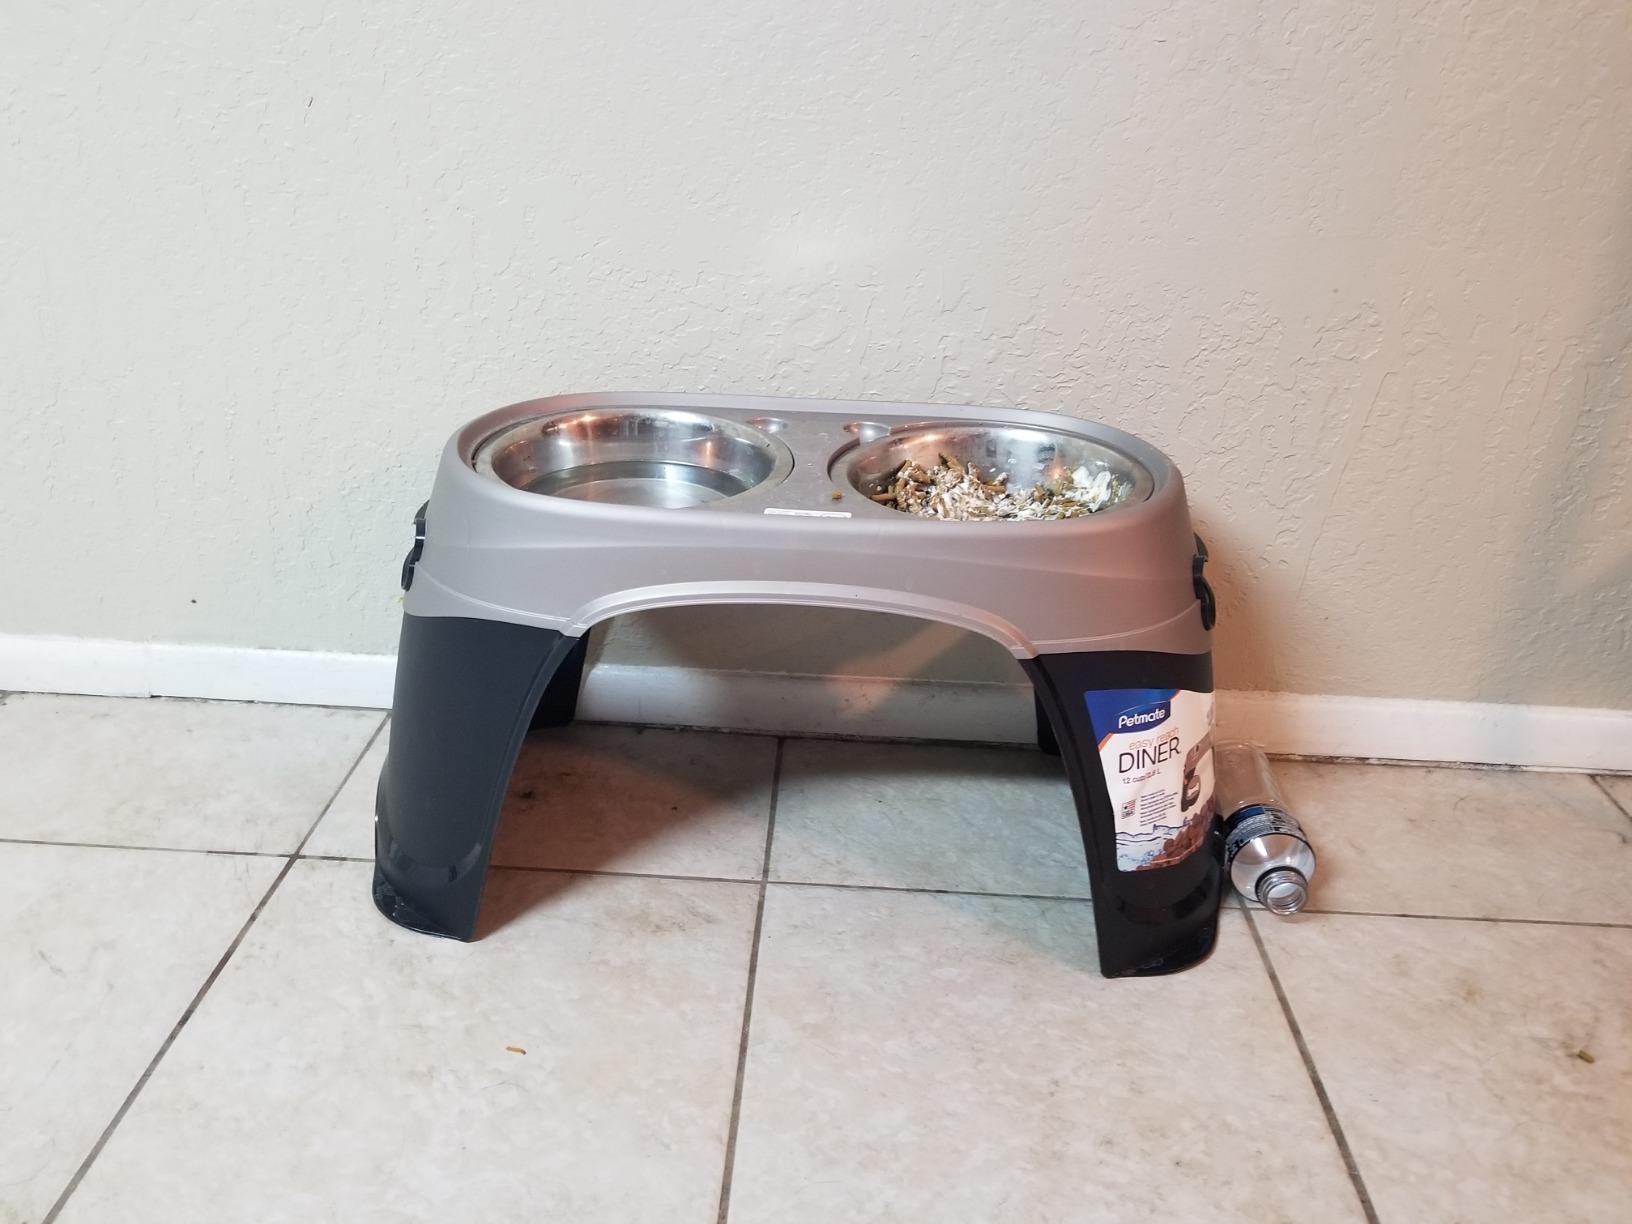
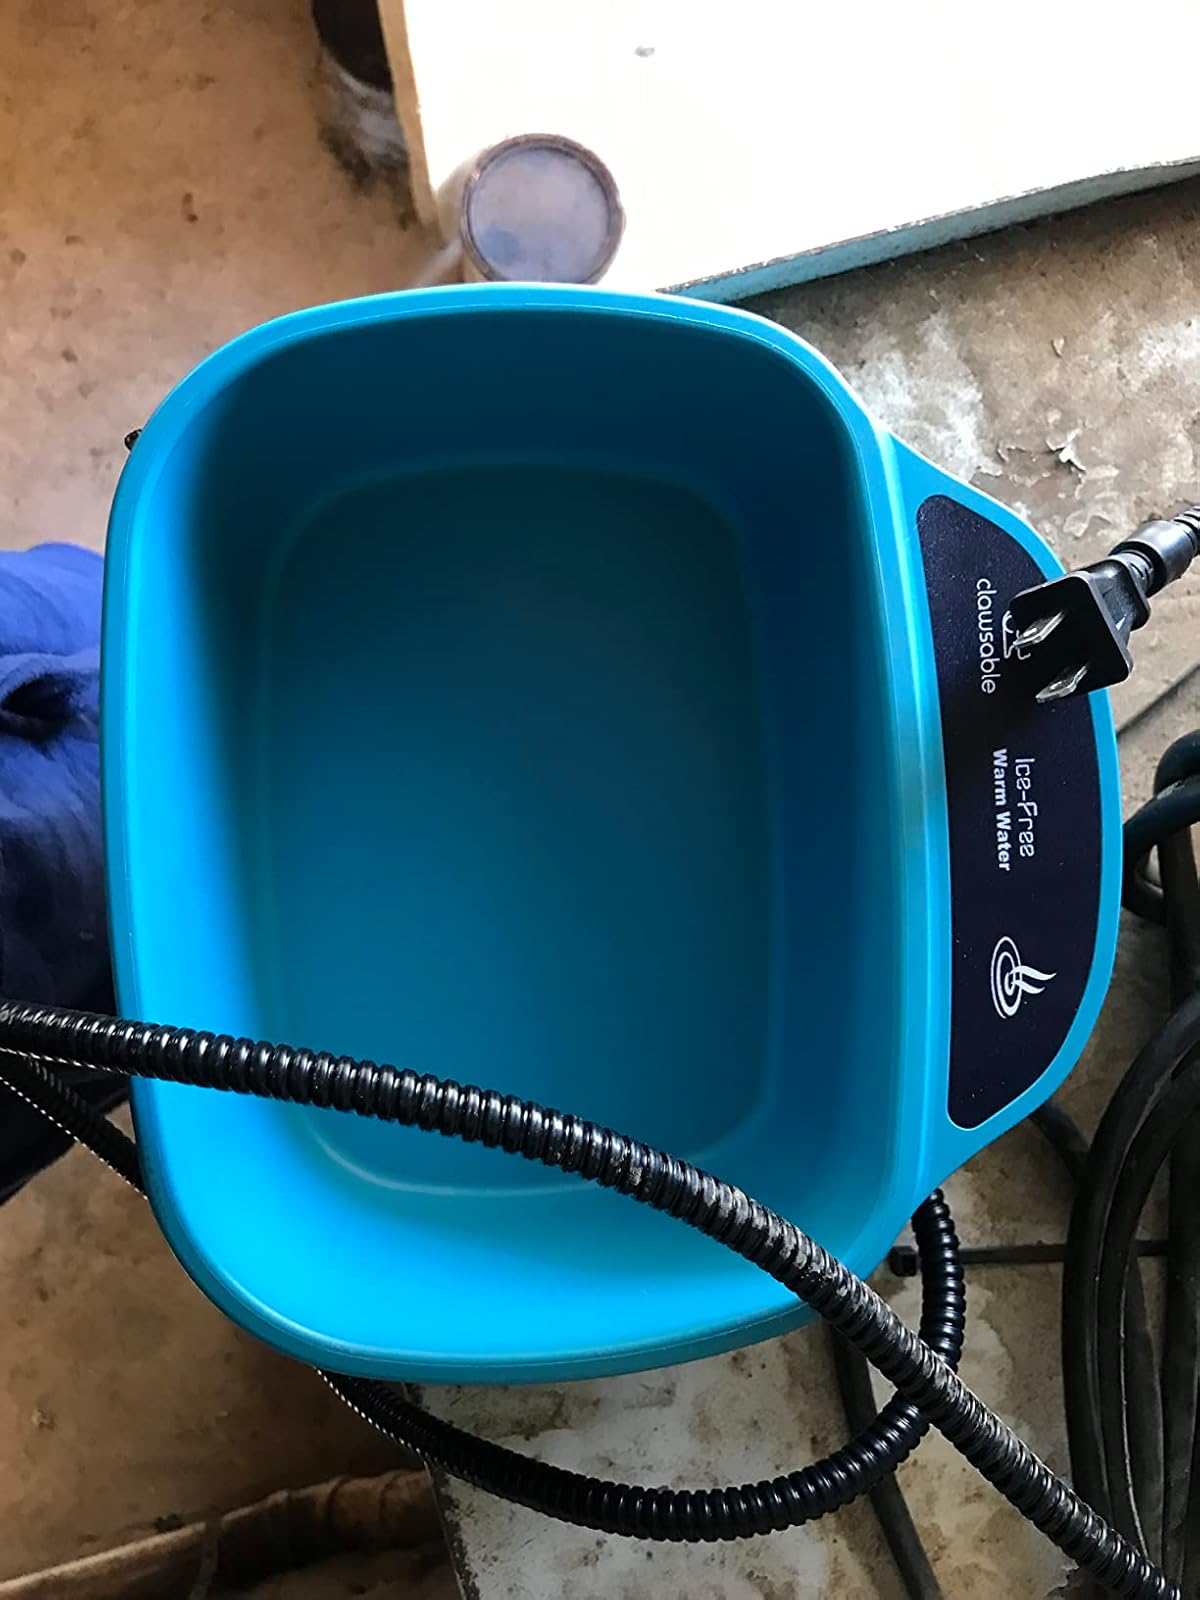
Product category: items_bowl
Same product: no